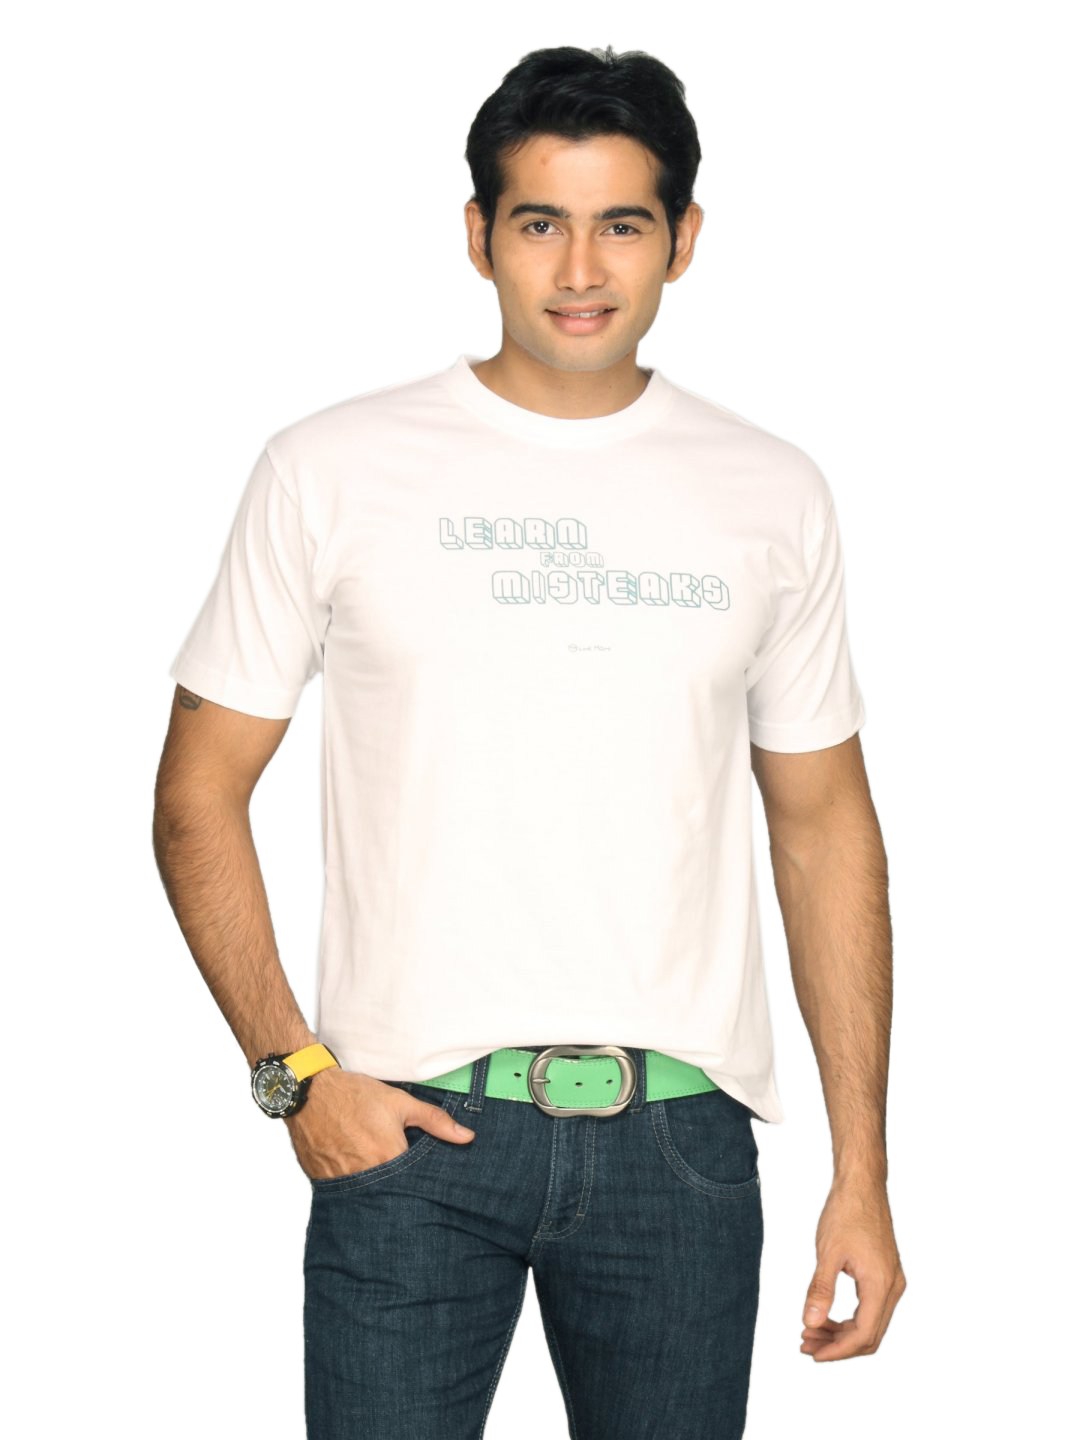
Tantra Men's Mistakes White T-shirt
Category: Apparel / Topwear / Tshirts
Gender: Men
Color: White
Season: Summer 2011
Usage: Casual